Port of Hull

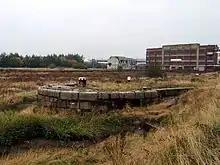
The silted dock in 2005

After the construction of Junction Dock in 1825, the port and its trade continued to grow substantially, leading to the requirement for a new dock. In 1838, an independent company, the Queen's Dock Company, was formed to promote a new dock. The new dock, of around , to be called the Queen's Dock, was designed by James Oldham for a site of around in Drypool east of the River Hull and The Citadel and near the river's confluence with the Humber. The proposed dock had entrances onto the Humber and the Hull. Capital of £180,000 was proposed for the scheme. Proceedings for a bill in Parliament were begun in 1838.